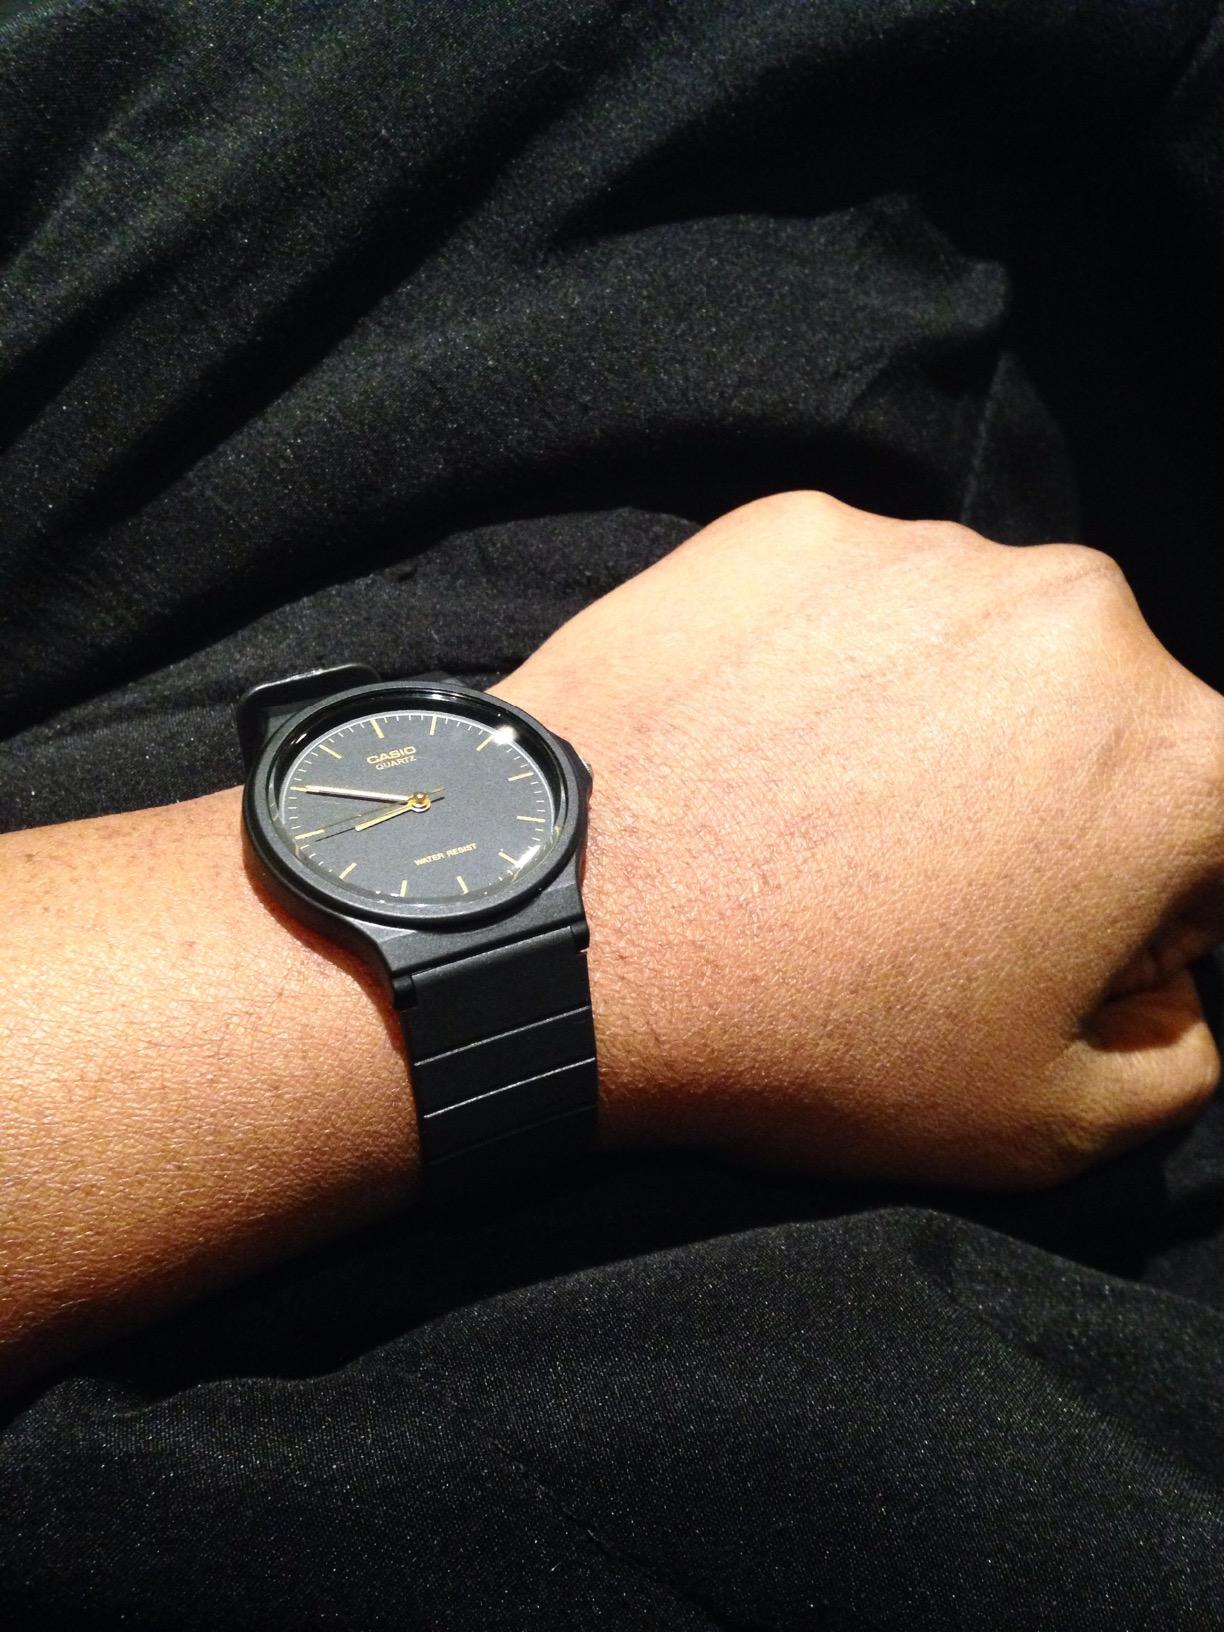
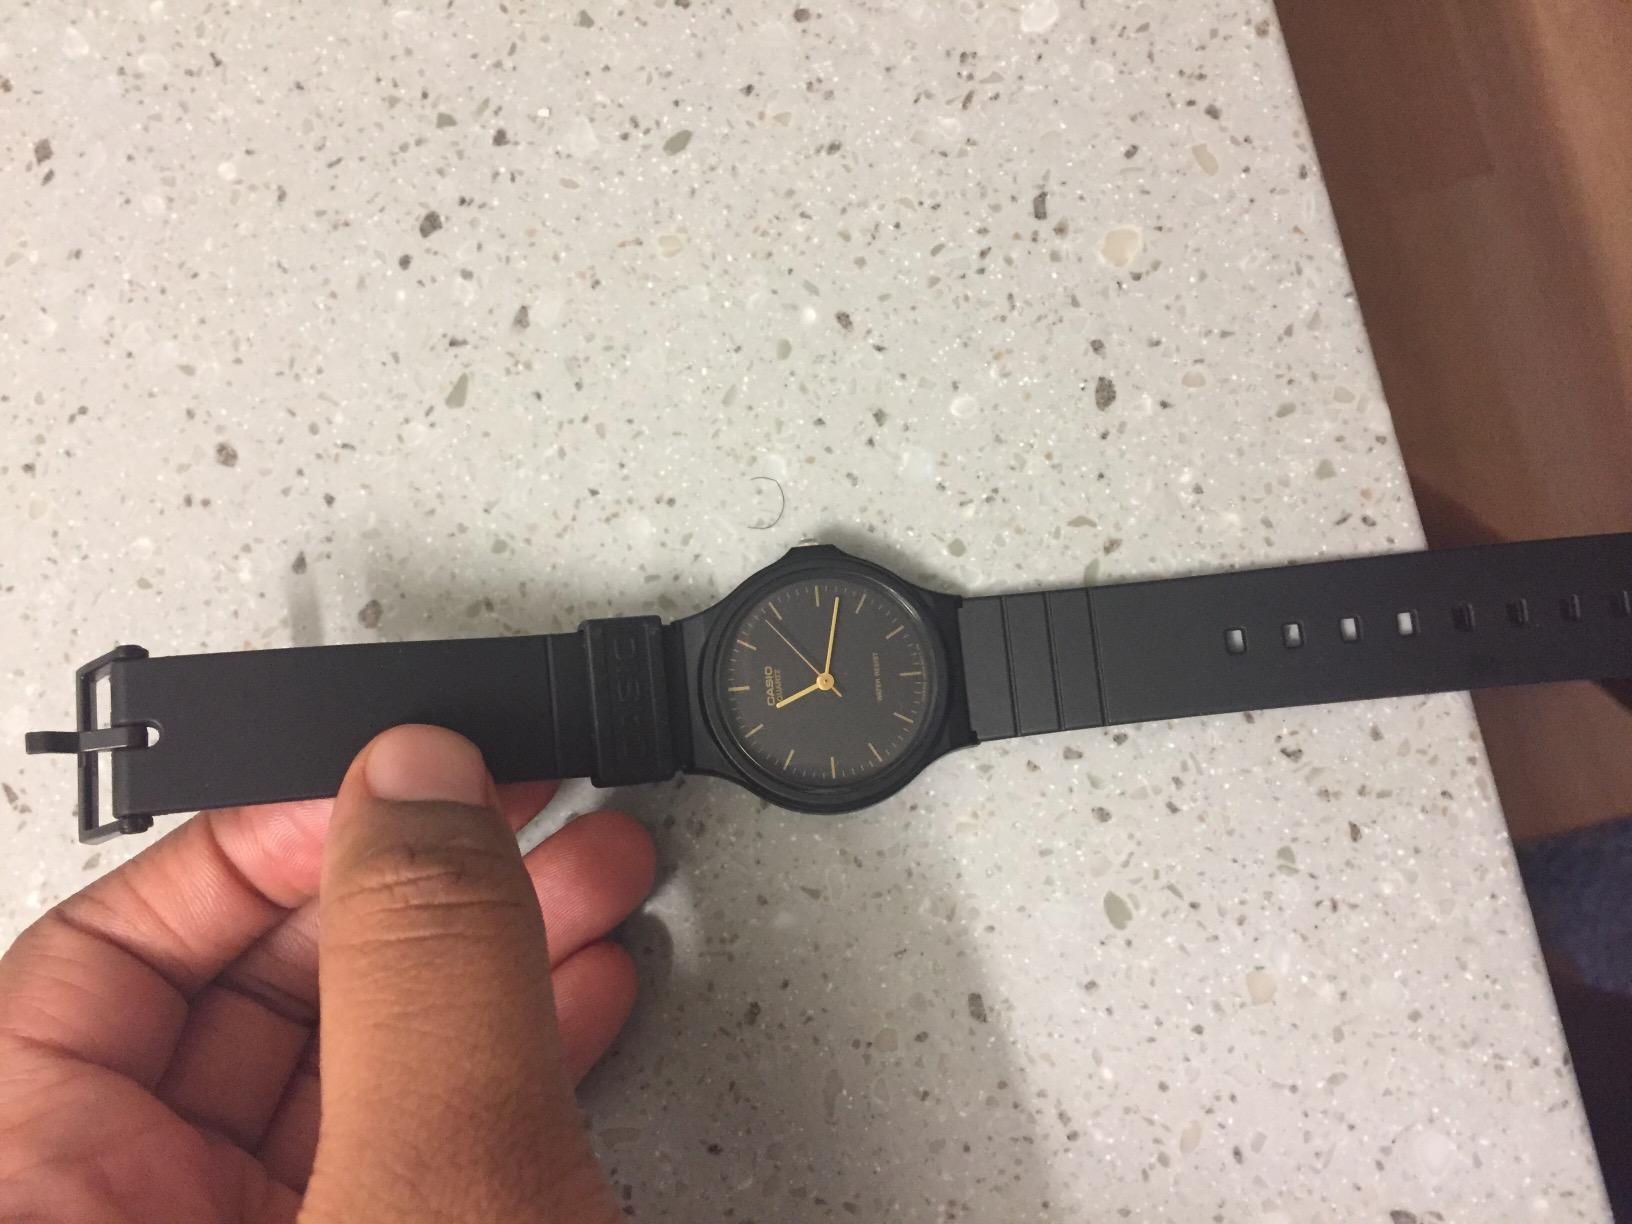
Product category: accessories_watch
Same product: yes